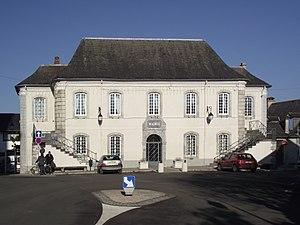
Mairie d'Ossun (Hautes-Pyrénées, France)
Ossun est une commune française située dans le département des Hautes-Pyrénées, en région Occitanie.
Dans les Hautes-Pyrénées, les élections municipales françaises de 2020 se déroulent les 15 mars et 28 juin 2020, comme partout en France, six ans après les élections précédentes.